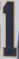
Number: 1